Lutfunnisa Begum

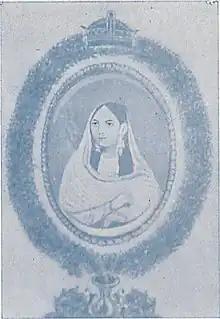
Portrait of Lutfunissa from "Banglar Begum" (1912)

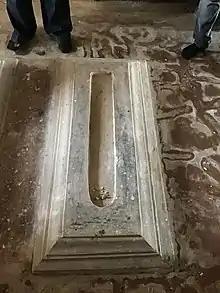
Lutfunnisa's tomb in Khosbag

Lutfunnisa Begum (1740 – 10 November 1790) was the 3rd wife and primary consort of Siraj ud-Daulah, the last independent Nawab of Bengal (the ruler of the Bengal Subah).